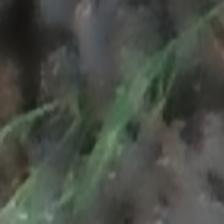
Label: single